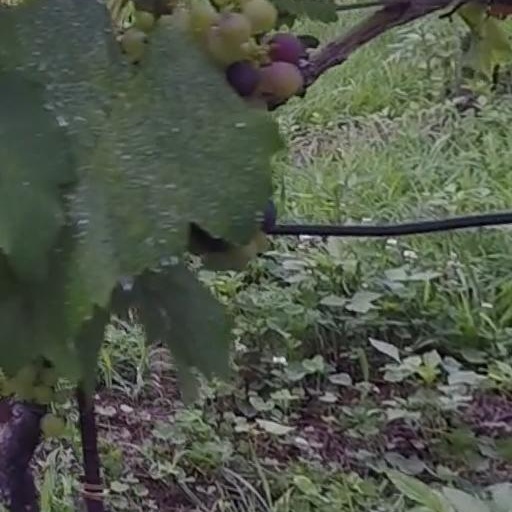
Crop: grape